Grey warbler-finch

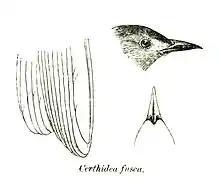
Illustration of wing and head

This species is closely related to the green warbler-finch, and were formerly considered conspecific, but both species differed in appearance, distribution, habitat, and song. The nominate subspecies is from Pinta and Marchena, "becki" from Darwin and Wolf, "mentalis" from Genovesa, "bifasciata" from Santa Fé, "cinerascens" from Española, "luteola" from San Cristóbal, and "ridgwayi" from Floreana. Grey warbler-finches are found mostly in the shrubland and dry forest of smaller drier islands, and have a suitable coloration for their habitat.